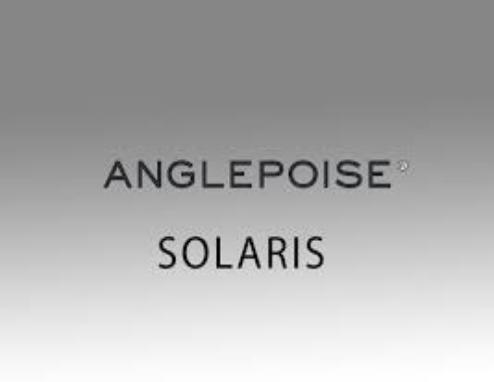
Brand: anglepoise
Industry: Necessities